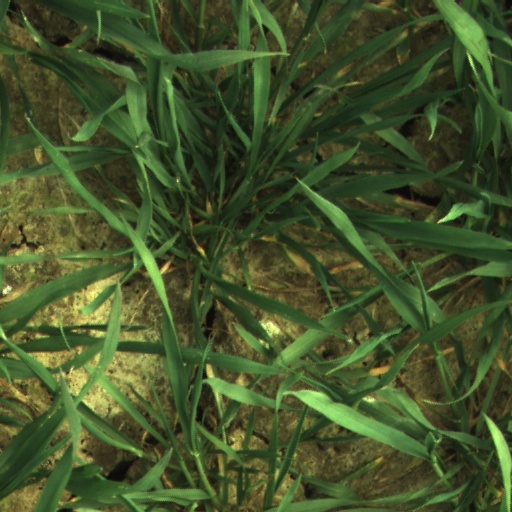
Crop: wheat